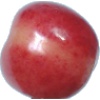
Label: Cherry Rainier 1